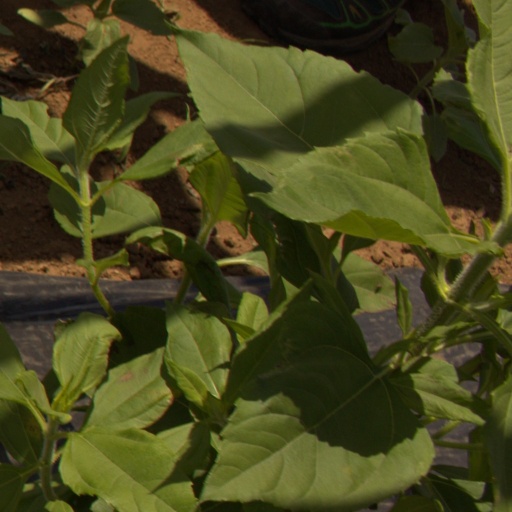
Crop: Jerusalem artichoke